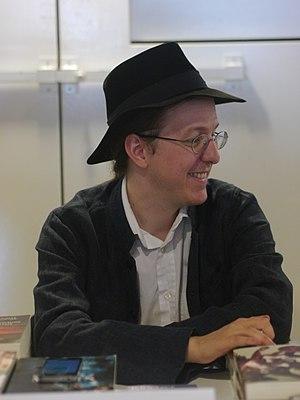
Laurent Kloetzer, né en 1975, est un écrivain français, auteur de romans et de nouvelles de fantasy et de science-fiction. Il utilise le pseudonyme L. L. Kloetzer pour les livres qu'il écrit avec sa femme Laure.